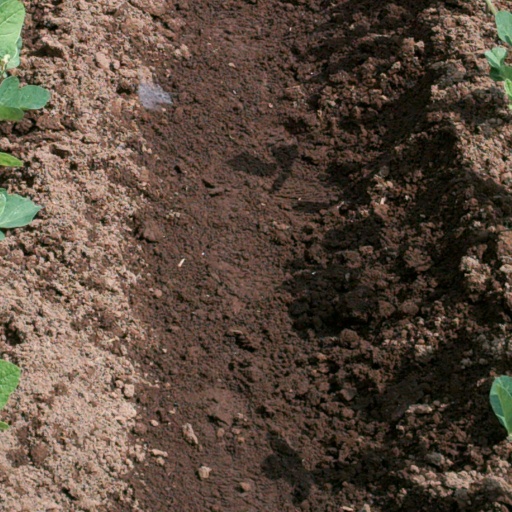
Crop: soybean